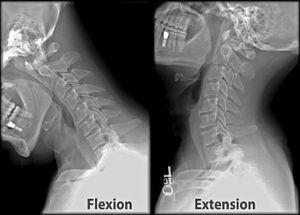
Ragioagraphie aux rayons X du cou (rachis cervical) en flexion puis en extension (vers l'arrière)
Les vertèbres cervicales sont les vertèbres situées au niveau du cou sous le crâne ; elles appartiennent au rachis cervical.